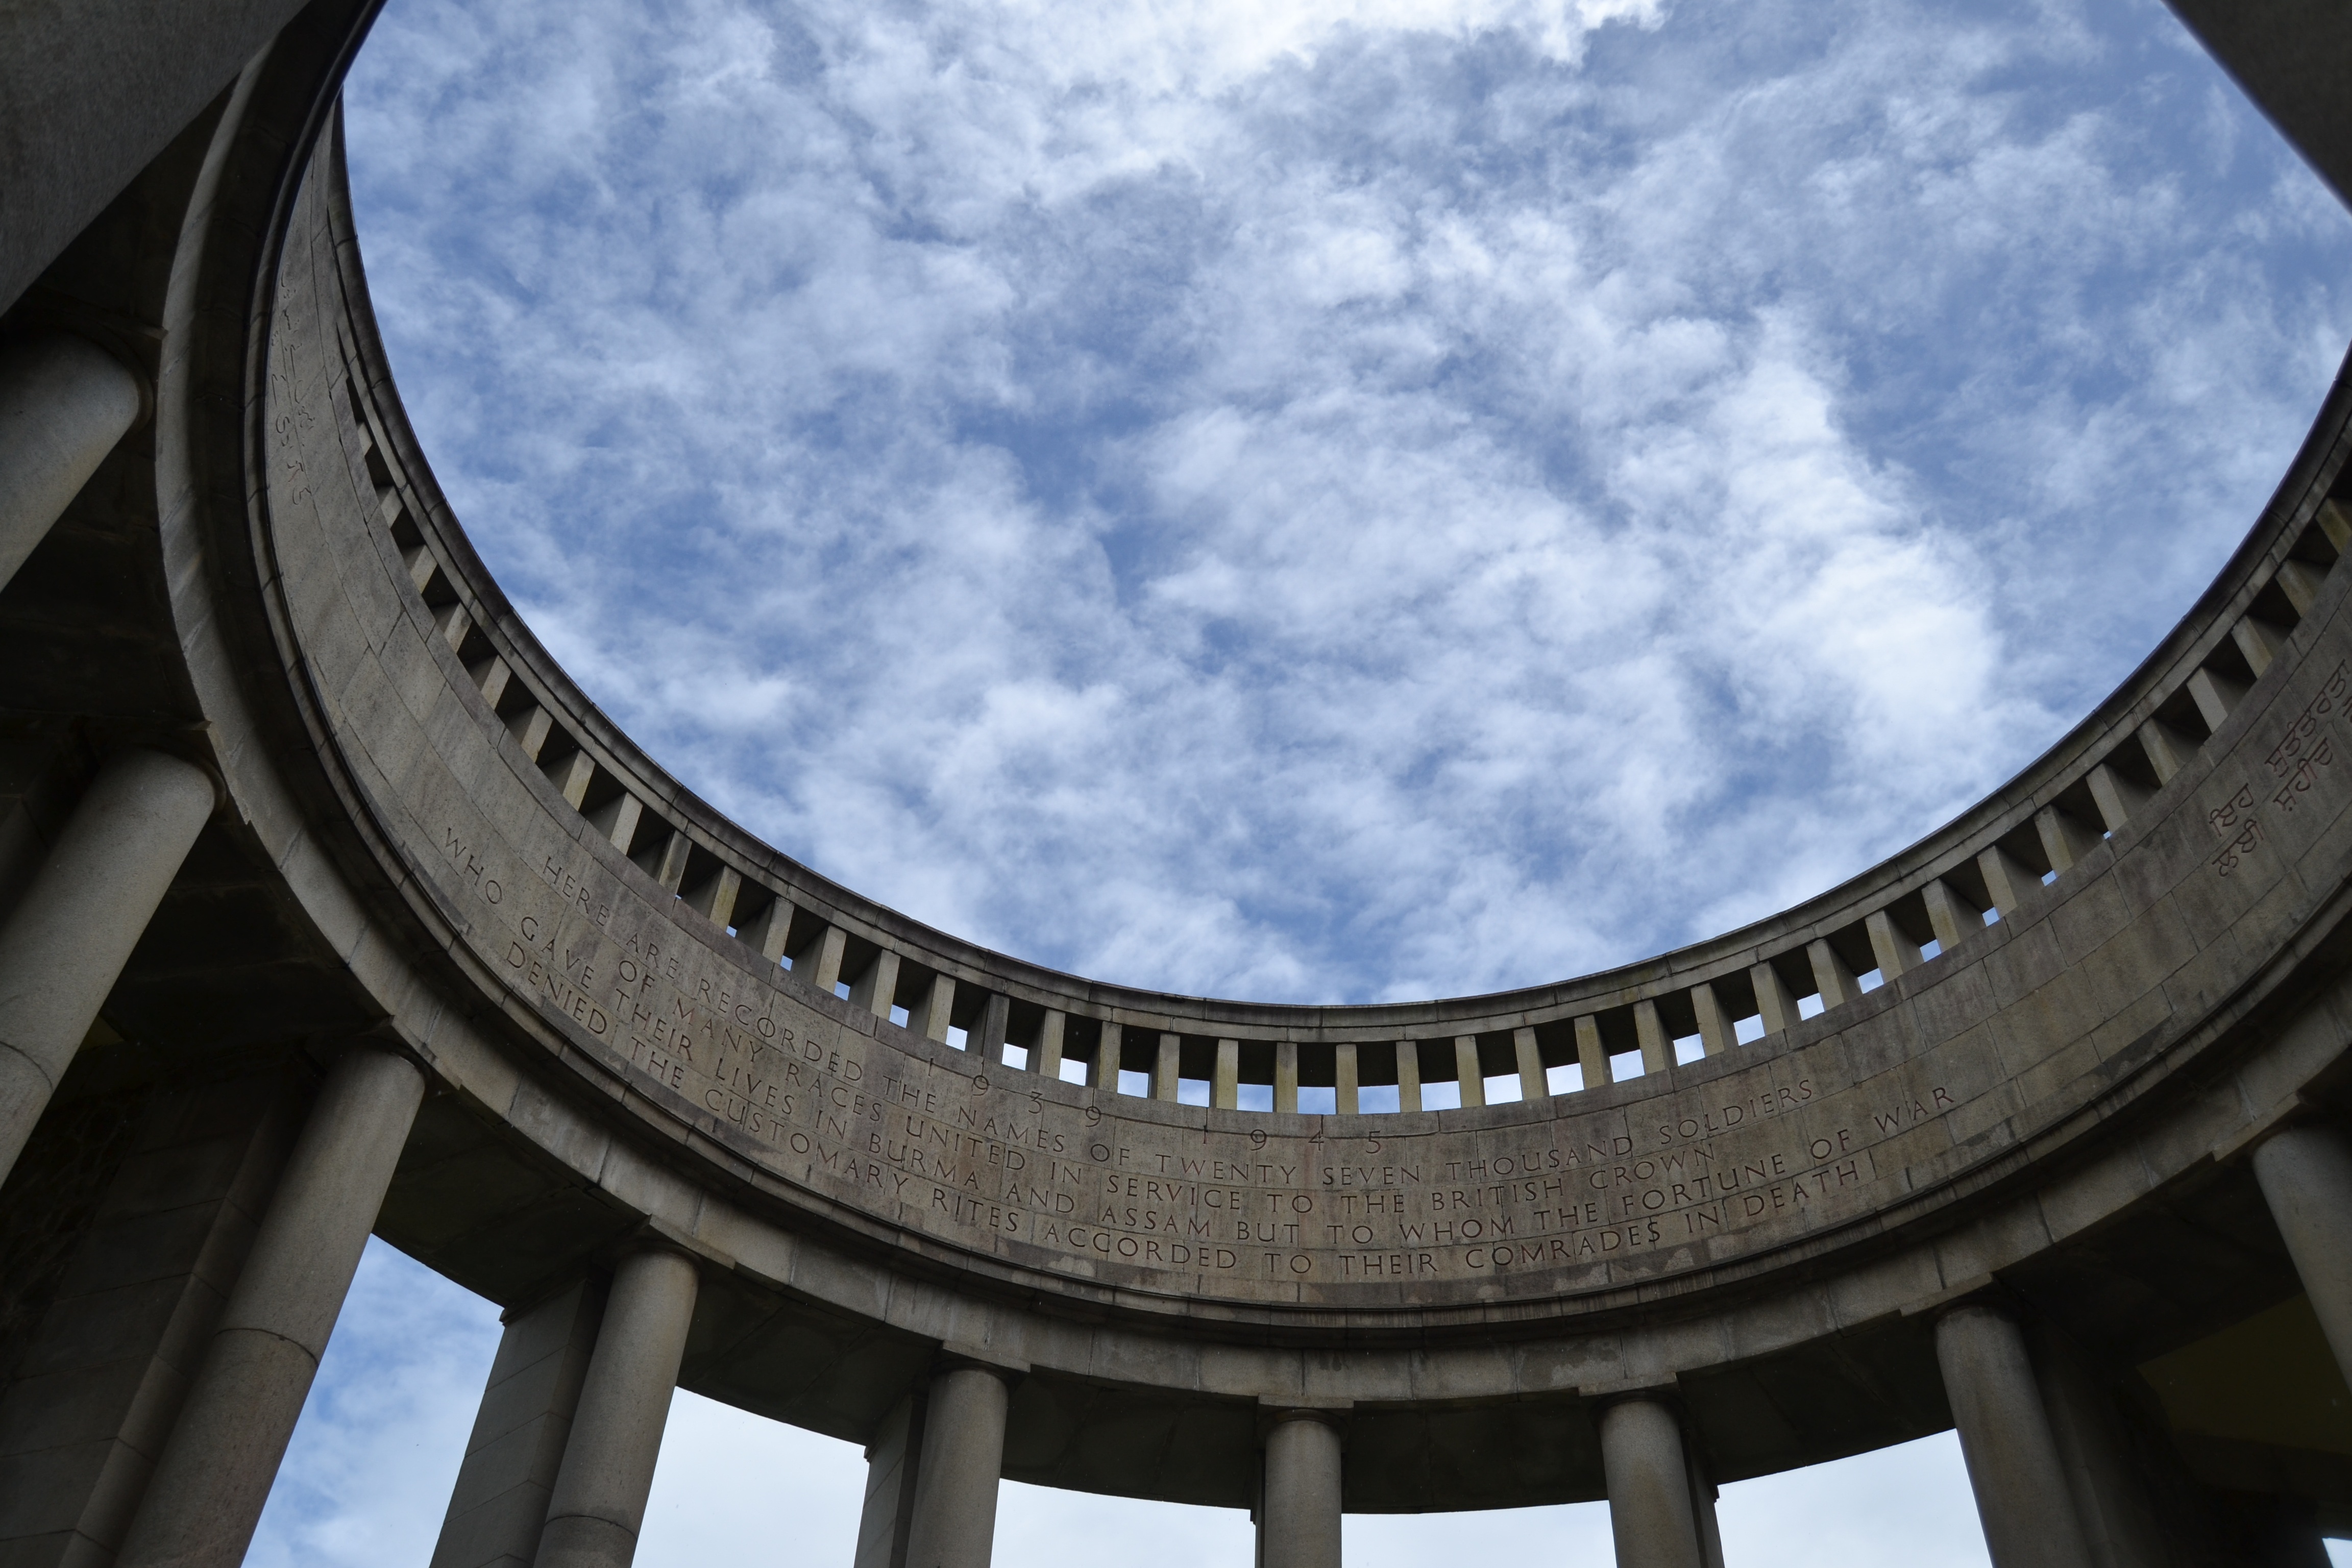
architecture, structure, sky, blue, circle, theatre, memorial, symmetry, horizontal, dome, navy, shape, burma, daylighting, world war 2, ragoon